Thomas Davey (governor)

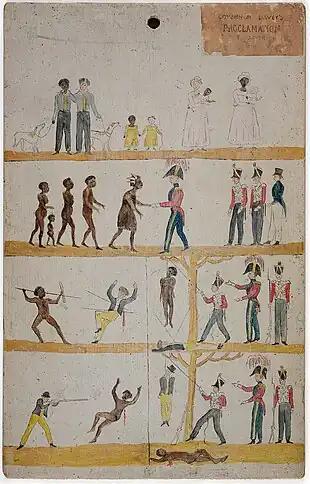
Proclamation board labelled "Governor Davey's Proclamation" painted in Van Diemen's Land about 1830 in the time of Governor Arthur. This was designed to show that colonists and aboriginals were equal before the law, and incorrectly depicted a policy of friendship and equal justice which simply did not exist at the height of the Black War.

Davey appears to have had no qualifications for his position. He was indolent and without sense of dignity, and indulged fully in the hard-drinking that was a characteristic of the period. He is still remembered for his invention of the "Blow My Skull" punch, the recipe for which is found in Edward Abbott's The English and Australian Cookery Book.